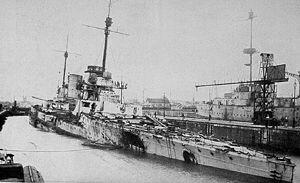
La bataille du Jutland est la plus grande bataille navale de la Première Guerre mondiale et probablement l'une des plus complexes de l'histoire. Elle opposa pendant deux jours la Royal Navy britannique à la Kaiserliche Marine en mer du Nord, à 200 km au nord-ouest de la péninsule danoise du Jutland en mai-juin 1916.
Le SMS Seydlitz est un croiseur de bataille de la Marine impériale allemande. Il est nommé ainsi en l'honneur du général de cavalerie Friedrich Wilhelm von Seydlitz, qui s'est illustré sous Frédéric le Grand, notamment contre les Français, à la bataille de Rossbach.